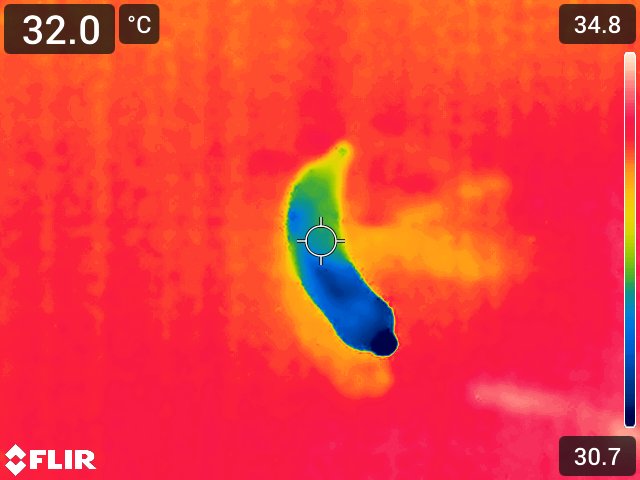
Maturity: adequate_matured